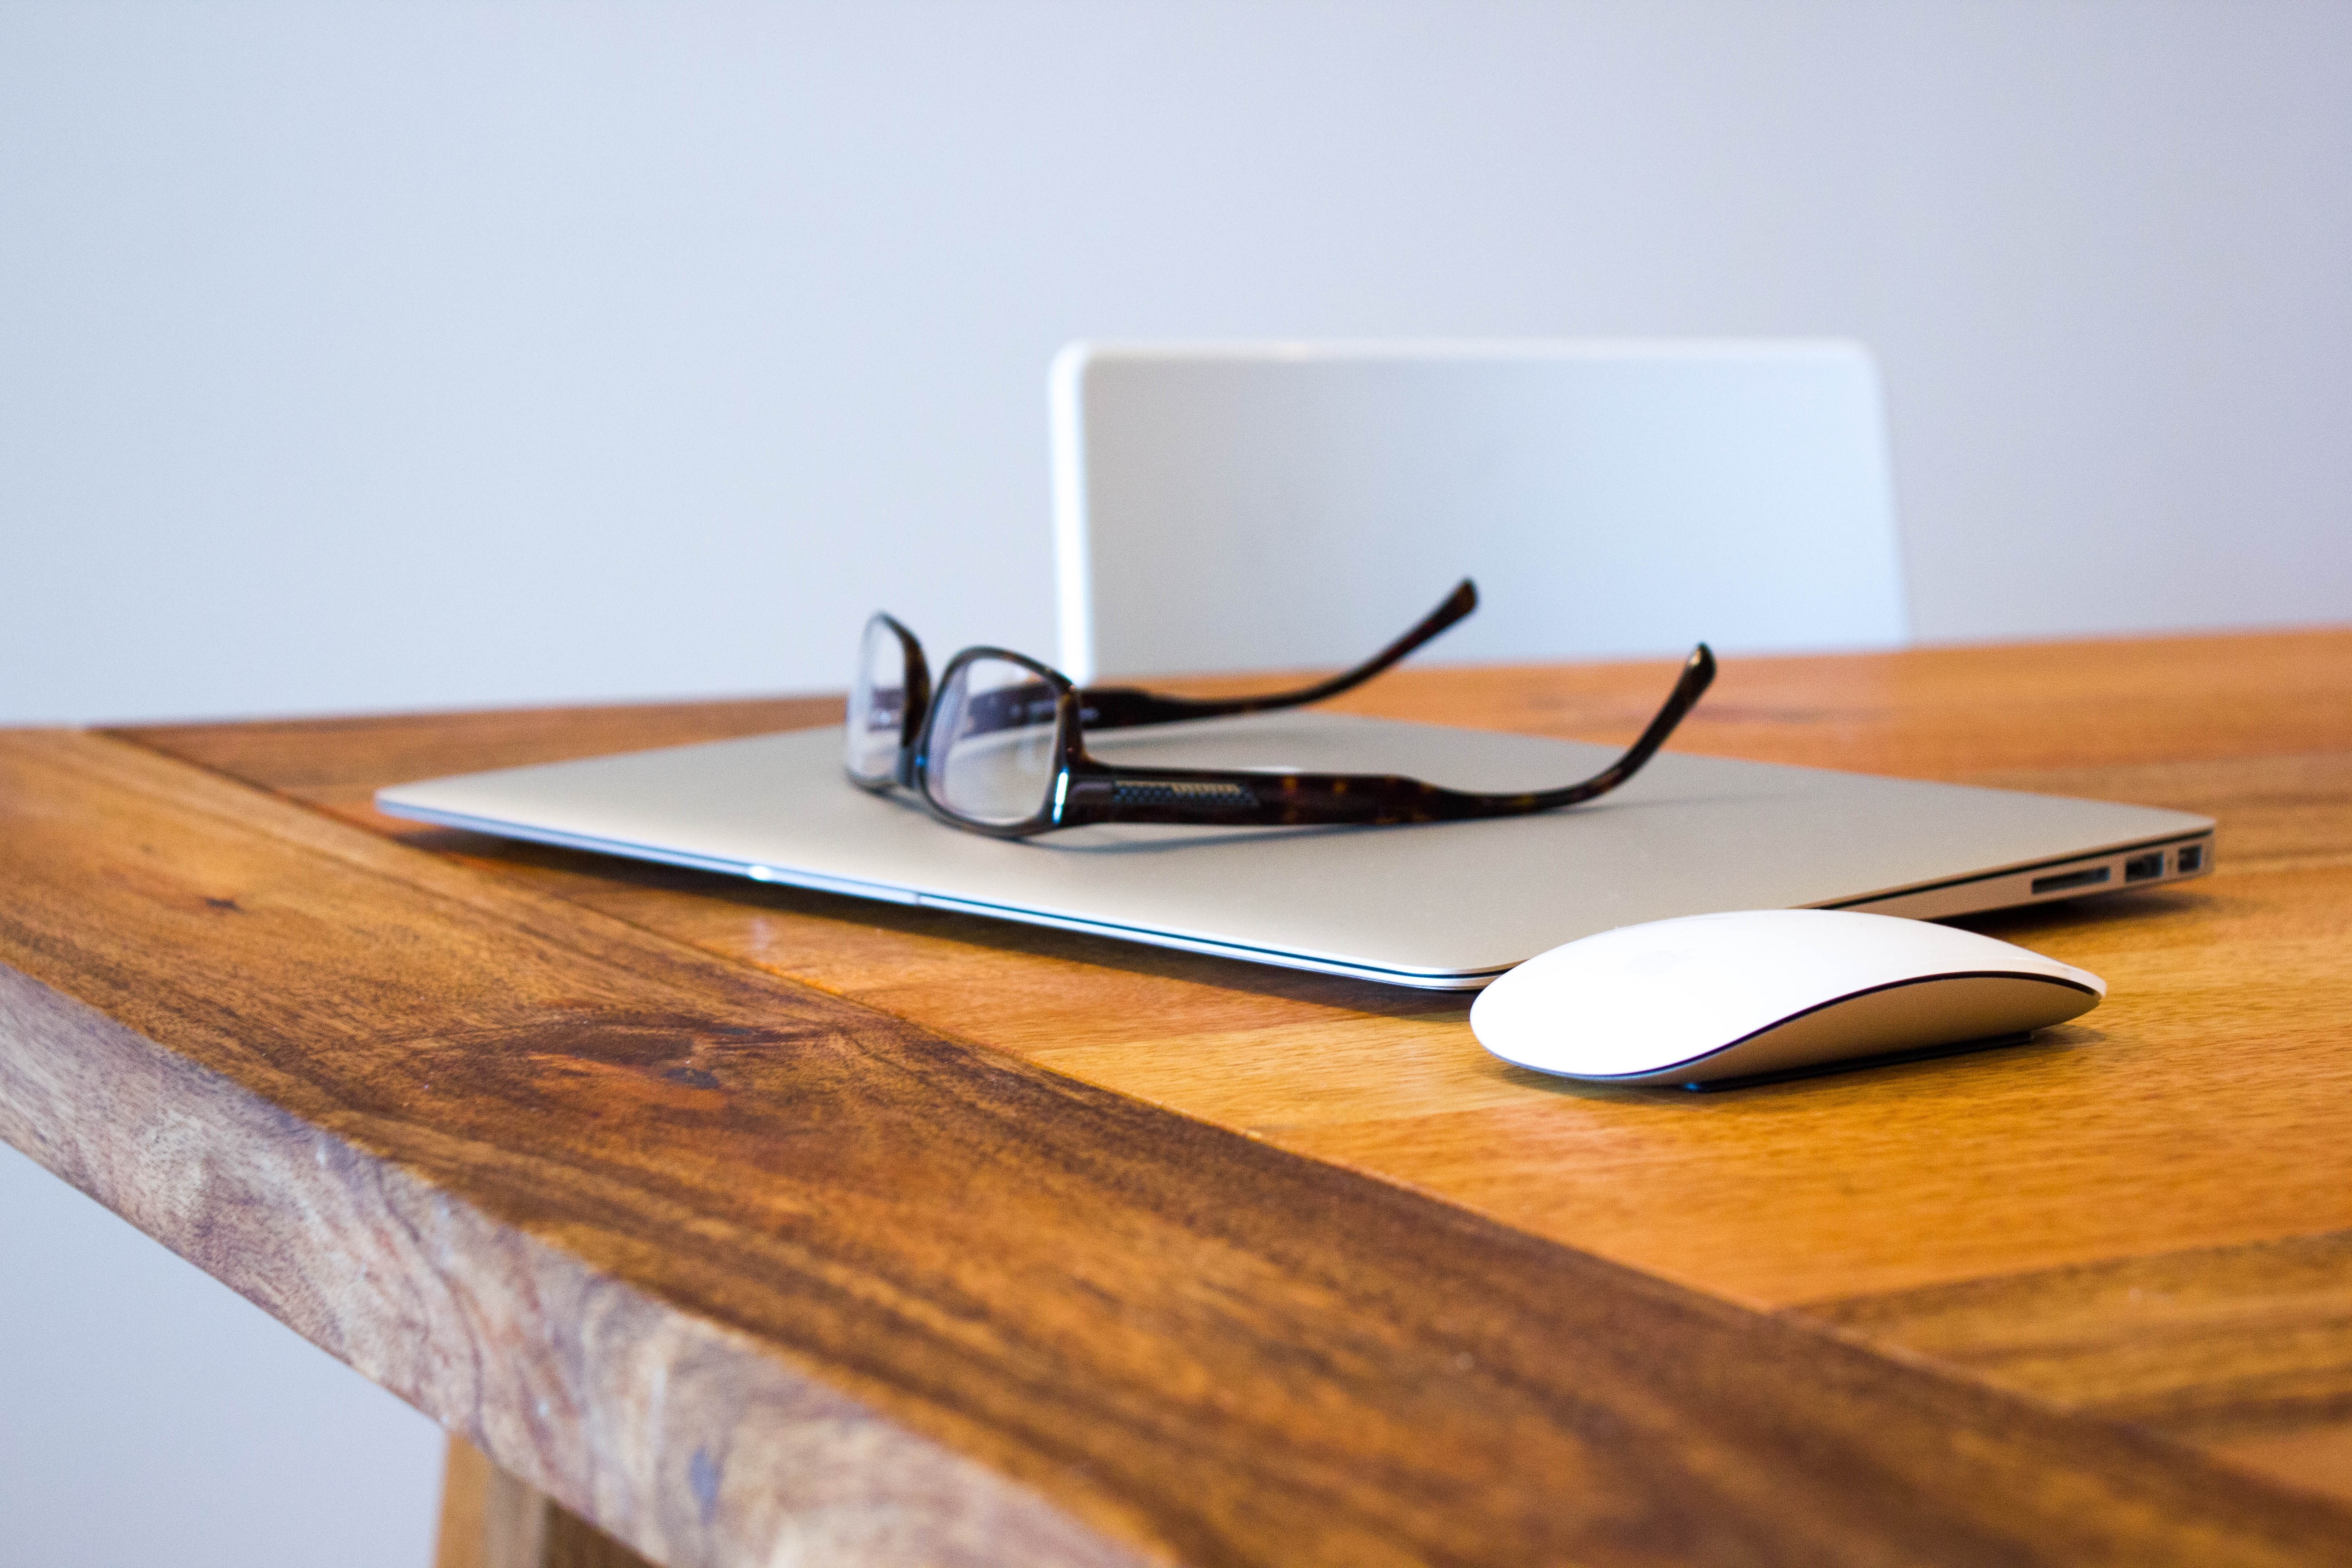
laptop, work, table, wood, glass, mouse, shelf, furniture, glasses, rectangle, shape